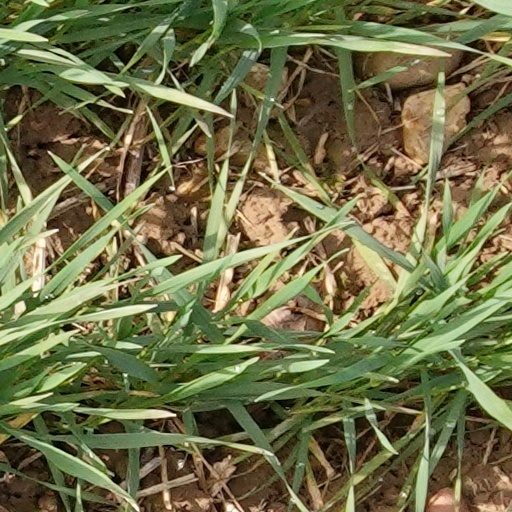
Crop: wheat